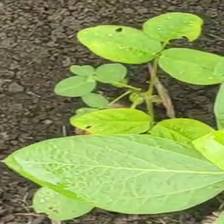
Weed species: Asian_Pigeonwings_(Clitoria Ternatea)